Rose o' Paradise

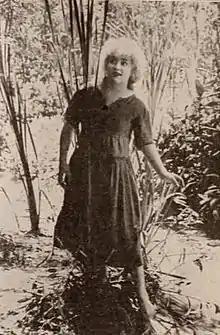
Bessie Barriscale

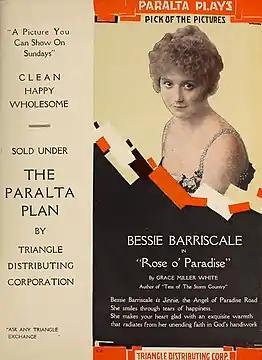
Rose o' Paradise ad in "Motion Picture News", 1917

Rose o' Paradise is a 1918 silent drama film directed by James Young and starring Bessie Barriscale. It was produced by Paralta Plays and distributed through W. W. Hodkinson Corporation, General Film Company and Pathe-Freres.